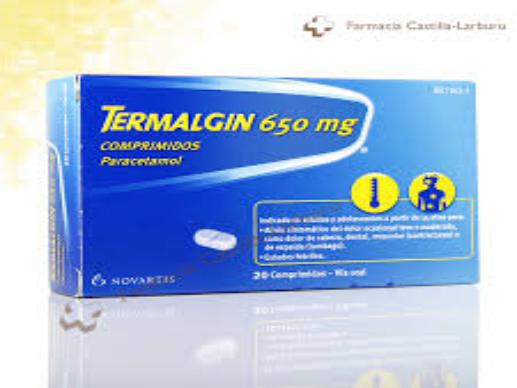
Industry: Medical